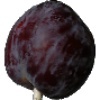
Label: Plum 1